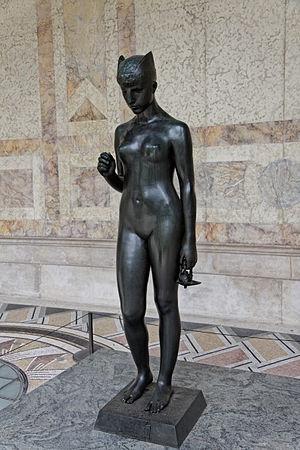
Hélène Bertaux, Psyché sous l'empire du mystère, bronze, Paris, Petit Palais. Cette œuvre vaudra à Hélène Bertaux une médaille d'or de première classe lors de l'Exposition universelle de 1889.
Le musée Paul Valéry est un musée de la ville de Sète, situé sur le flanc du mont Saint-Clair, au-dessus du cimetière marin de Sète où repose Paul Valéry.
Hélène Bertaux, plus connue sous le nom de Madame Léon Bertaux, née Joséphine Charlotte Hélène Pilate à Paris le 4 juillet 1825 et morte à Saint-Michel-de-Chavaignes le 20 avril 1909, est une sculptrice française et une militante pour les femmes artistes.